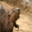
Label: beaver